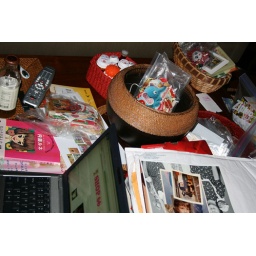
Taking over the coffee table while organizing...my desk is covered!!!